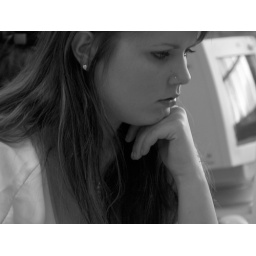
Iselin, a girl from school, studying in the school library